Mark Steele (politician)

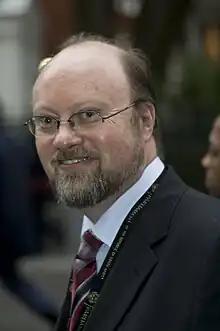
Mark Steele

Mark Steele is a South African politician with the opposition Democratic Alliance. He is a member of the KwaZulu-Natal Legislature. Steele was elected to Parliament for the DA in 2009. His constituency in the Kwa-Zulu Natal Provincial Legislature is Ugu North, KwaZulu Natal. He transferred to KwaZulu-Natal in 2011 when he traded places with former caucus leader John Steenhuisen. Steele has also been a ward councillor.